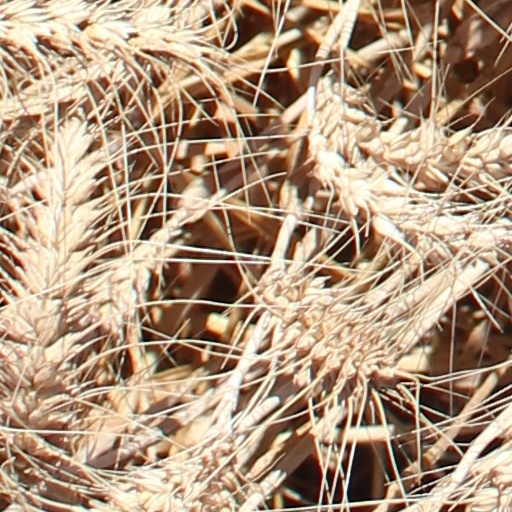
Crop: wheat